Black as Night

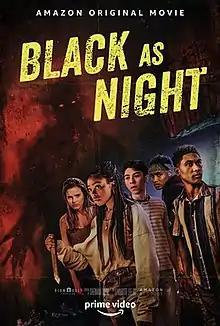
Official release poster

Black as Night is a 2021 American horror film written by Sherman Payne and directed by Maritte Lee Go. It stars Asjha Cooper, Frabizio Guido, Mason Beauchamp, Abbie Gayle, Craig Tate, and Keith David. The film is the sixth installment in the anthological "Welcome to the Blumhouse" film series.